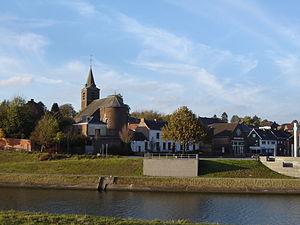
Vue sur le village de Thieu au bord du Canal du Centre.